Six String Nation

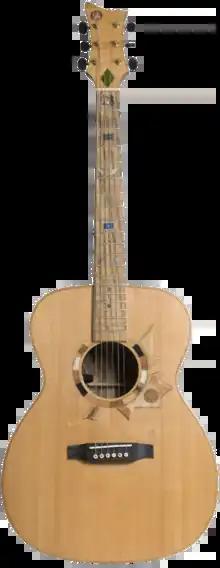

Six String Nation is a public art and history project conceived by Jowi Taylor and centred around a steel-string acoustic guitar built from a variety of artifacts collected by Taylor representing diverse cultures, communities, characters and events from every province and territory of Canada. The building of the guitar was commissioned from Nova Scotia luthier George Rizsanyi.